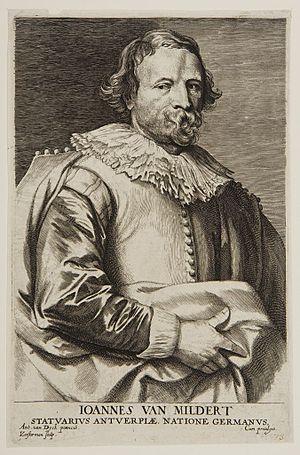
Johannes van Mildert ou Hans van Mildert, surnommé den Duytsch, né à Koenigsberg en 1588 et mort à Anvers en 1638, est un sculpteur flamand actif à Anvers.